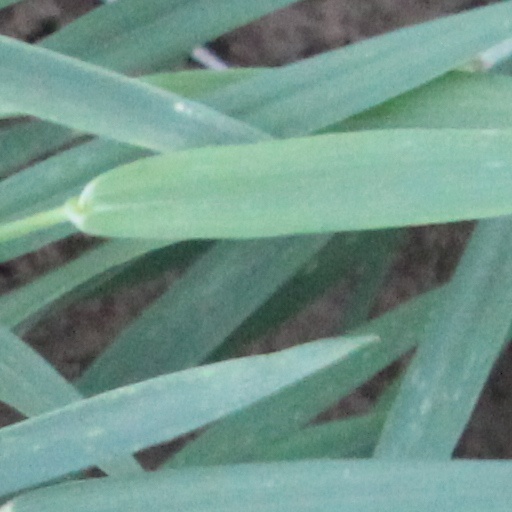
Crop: wheat